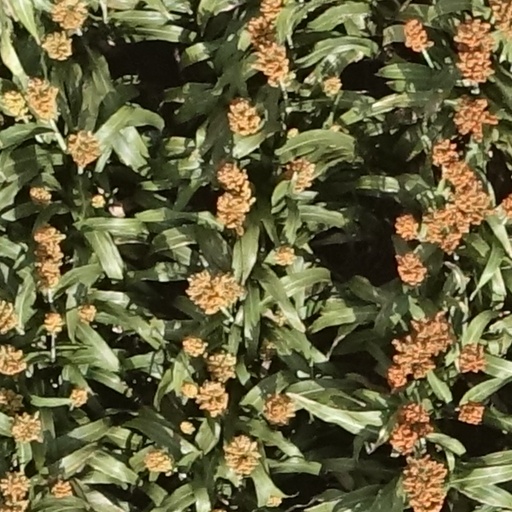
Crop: sorghum